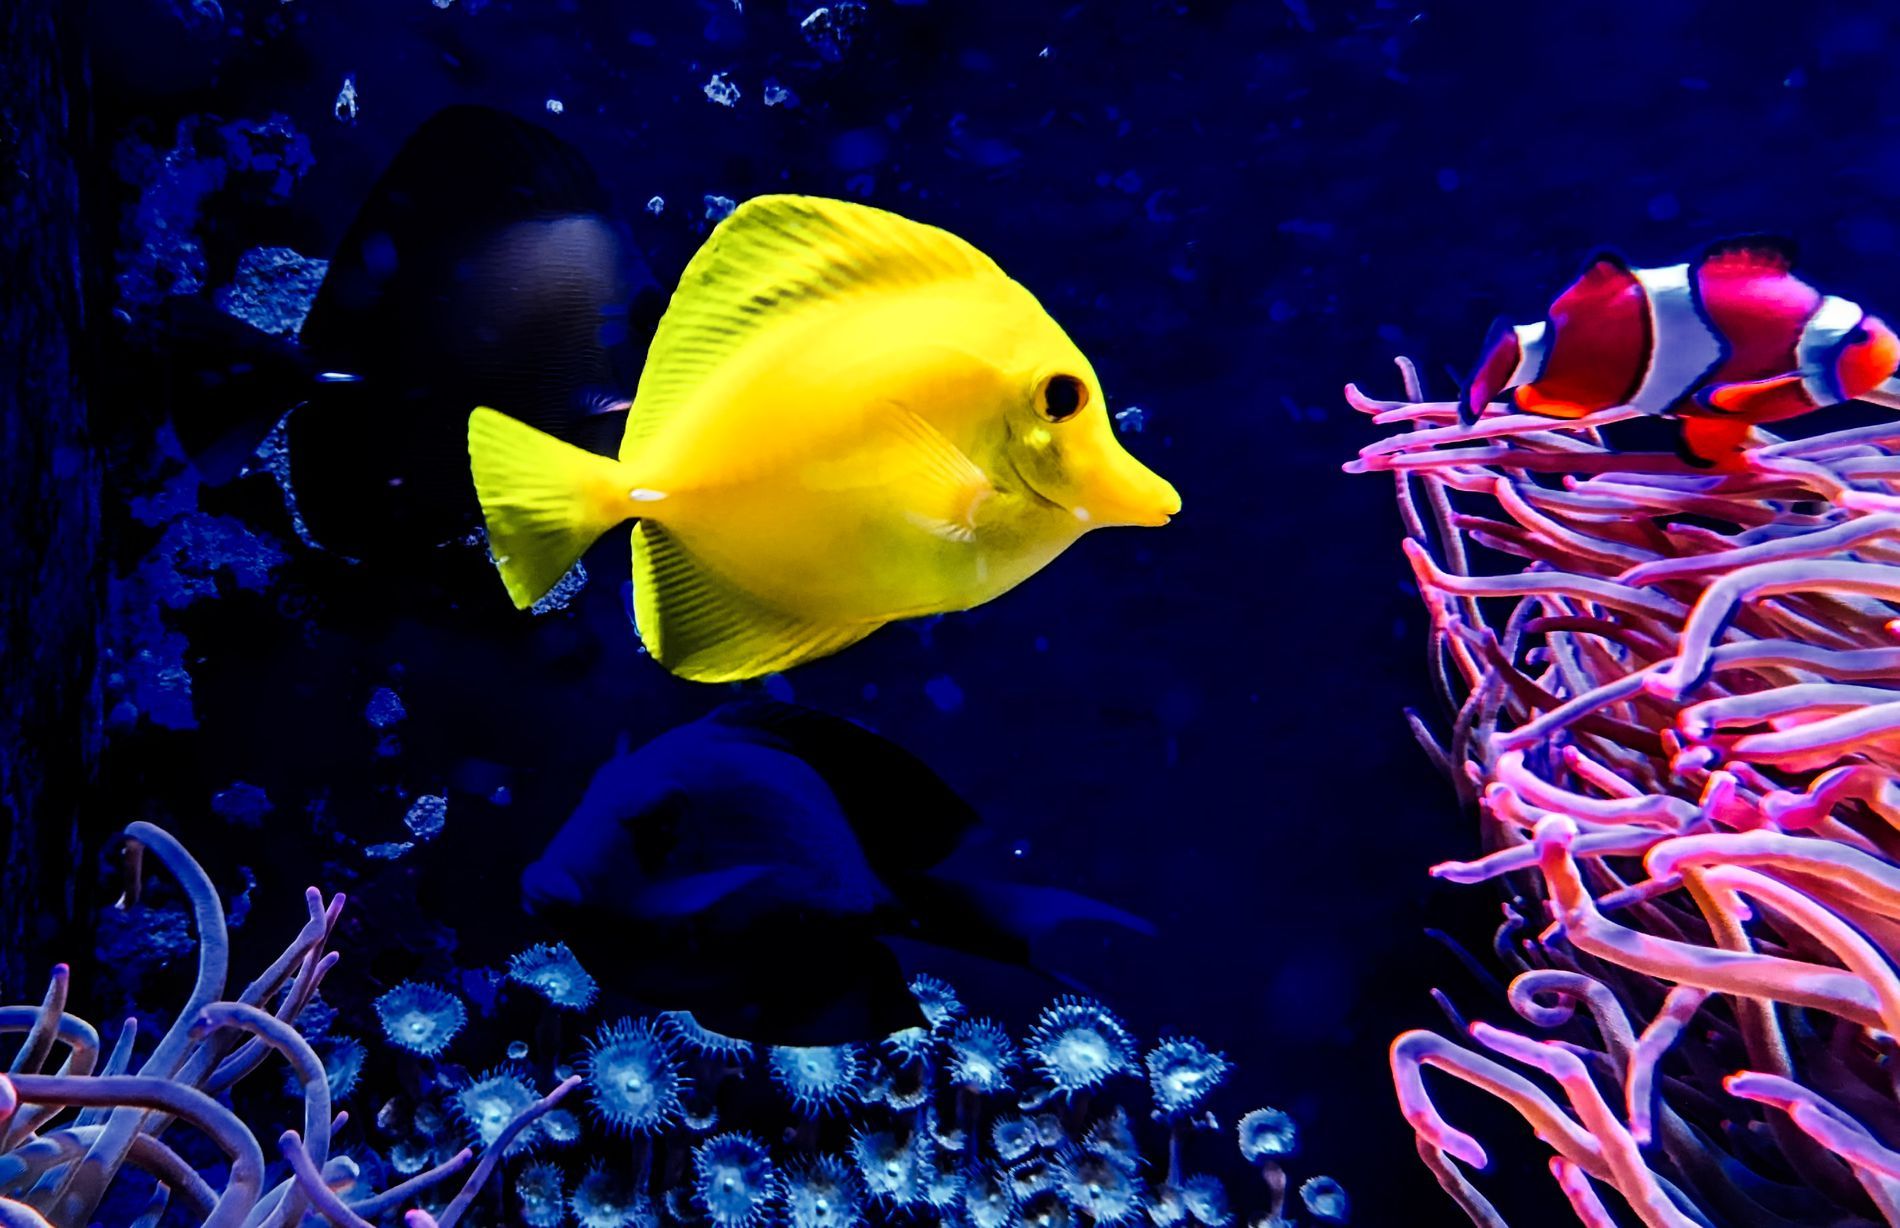
Seascape.
The picture shows a view of marine life, featuring eye catching fish, colorful coral reefs, and a crab in a beautifully vibrant scene.
A macro, eye level shot taken from a straight on view featuring a vibrant color palette of yellow, blue, bright red, magenta, black, and white. The artificial underwater lighting creates an electric, high energy scene.
Labels: Aquatic, Water, Animal, Fish, Sea Life, Aquarium, Nature, Outdoors, Reef, Sea, Amphiprion, Invertebrate, Sea Anemone, Coral Reef, Baby, Person, Angelfish, Rock Beauty, Surgeonfish, Crab, Fishes, Sea anemones, Palythoa
Camera: Google Pixel 4
Lens: Pixel 4 back camera 4.38mm f/1.73
Aperture: F1.7
Exposure: 1/33 sec
ISO: 62
Focal length: 4.4 mm